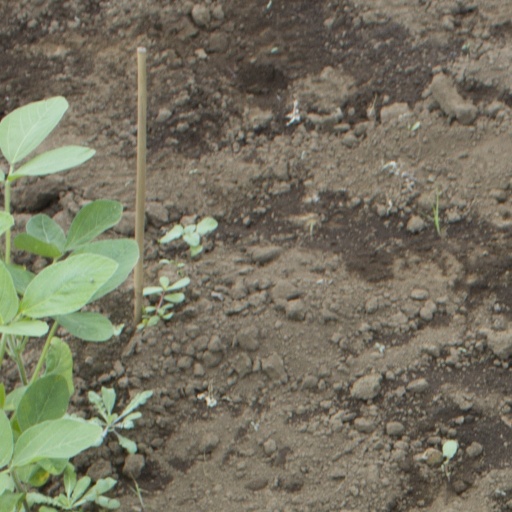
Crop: soybean